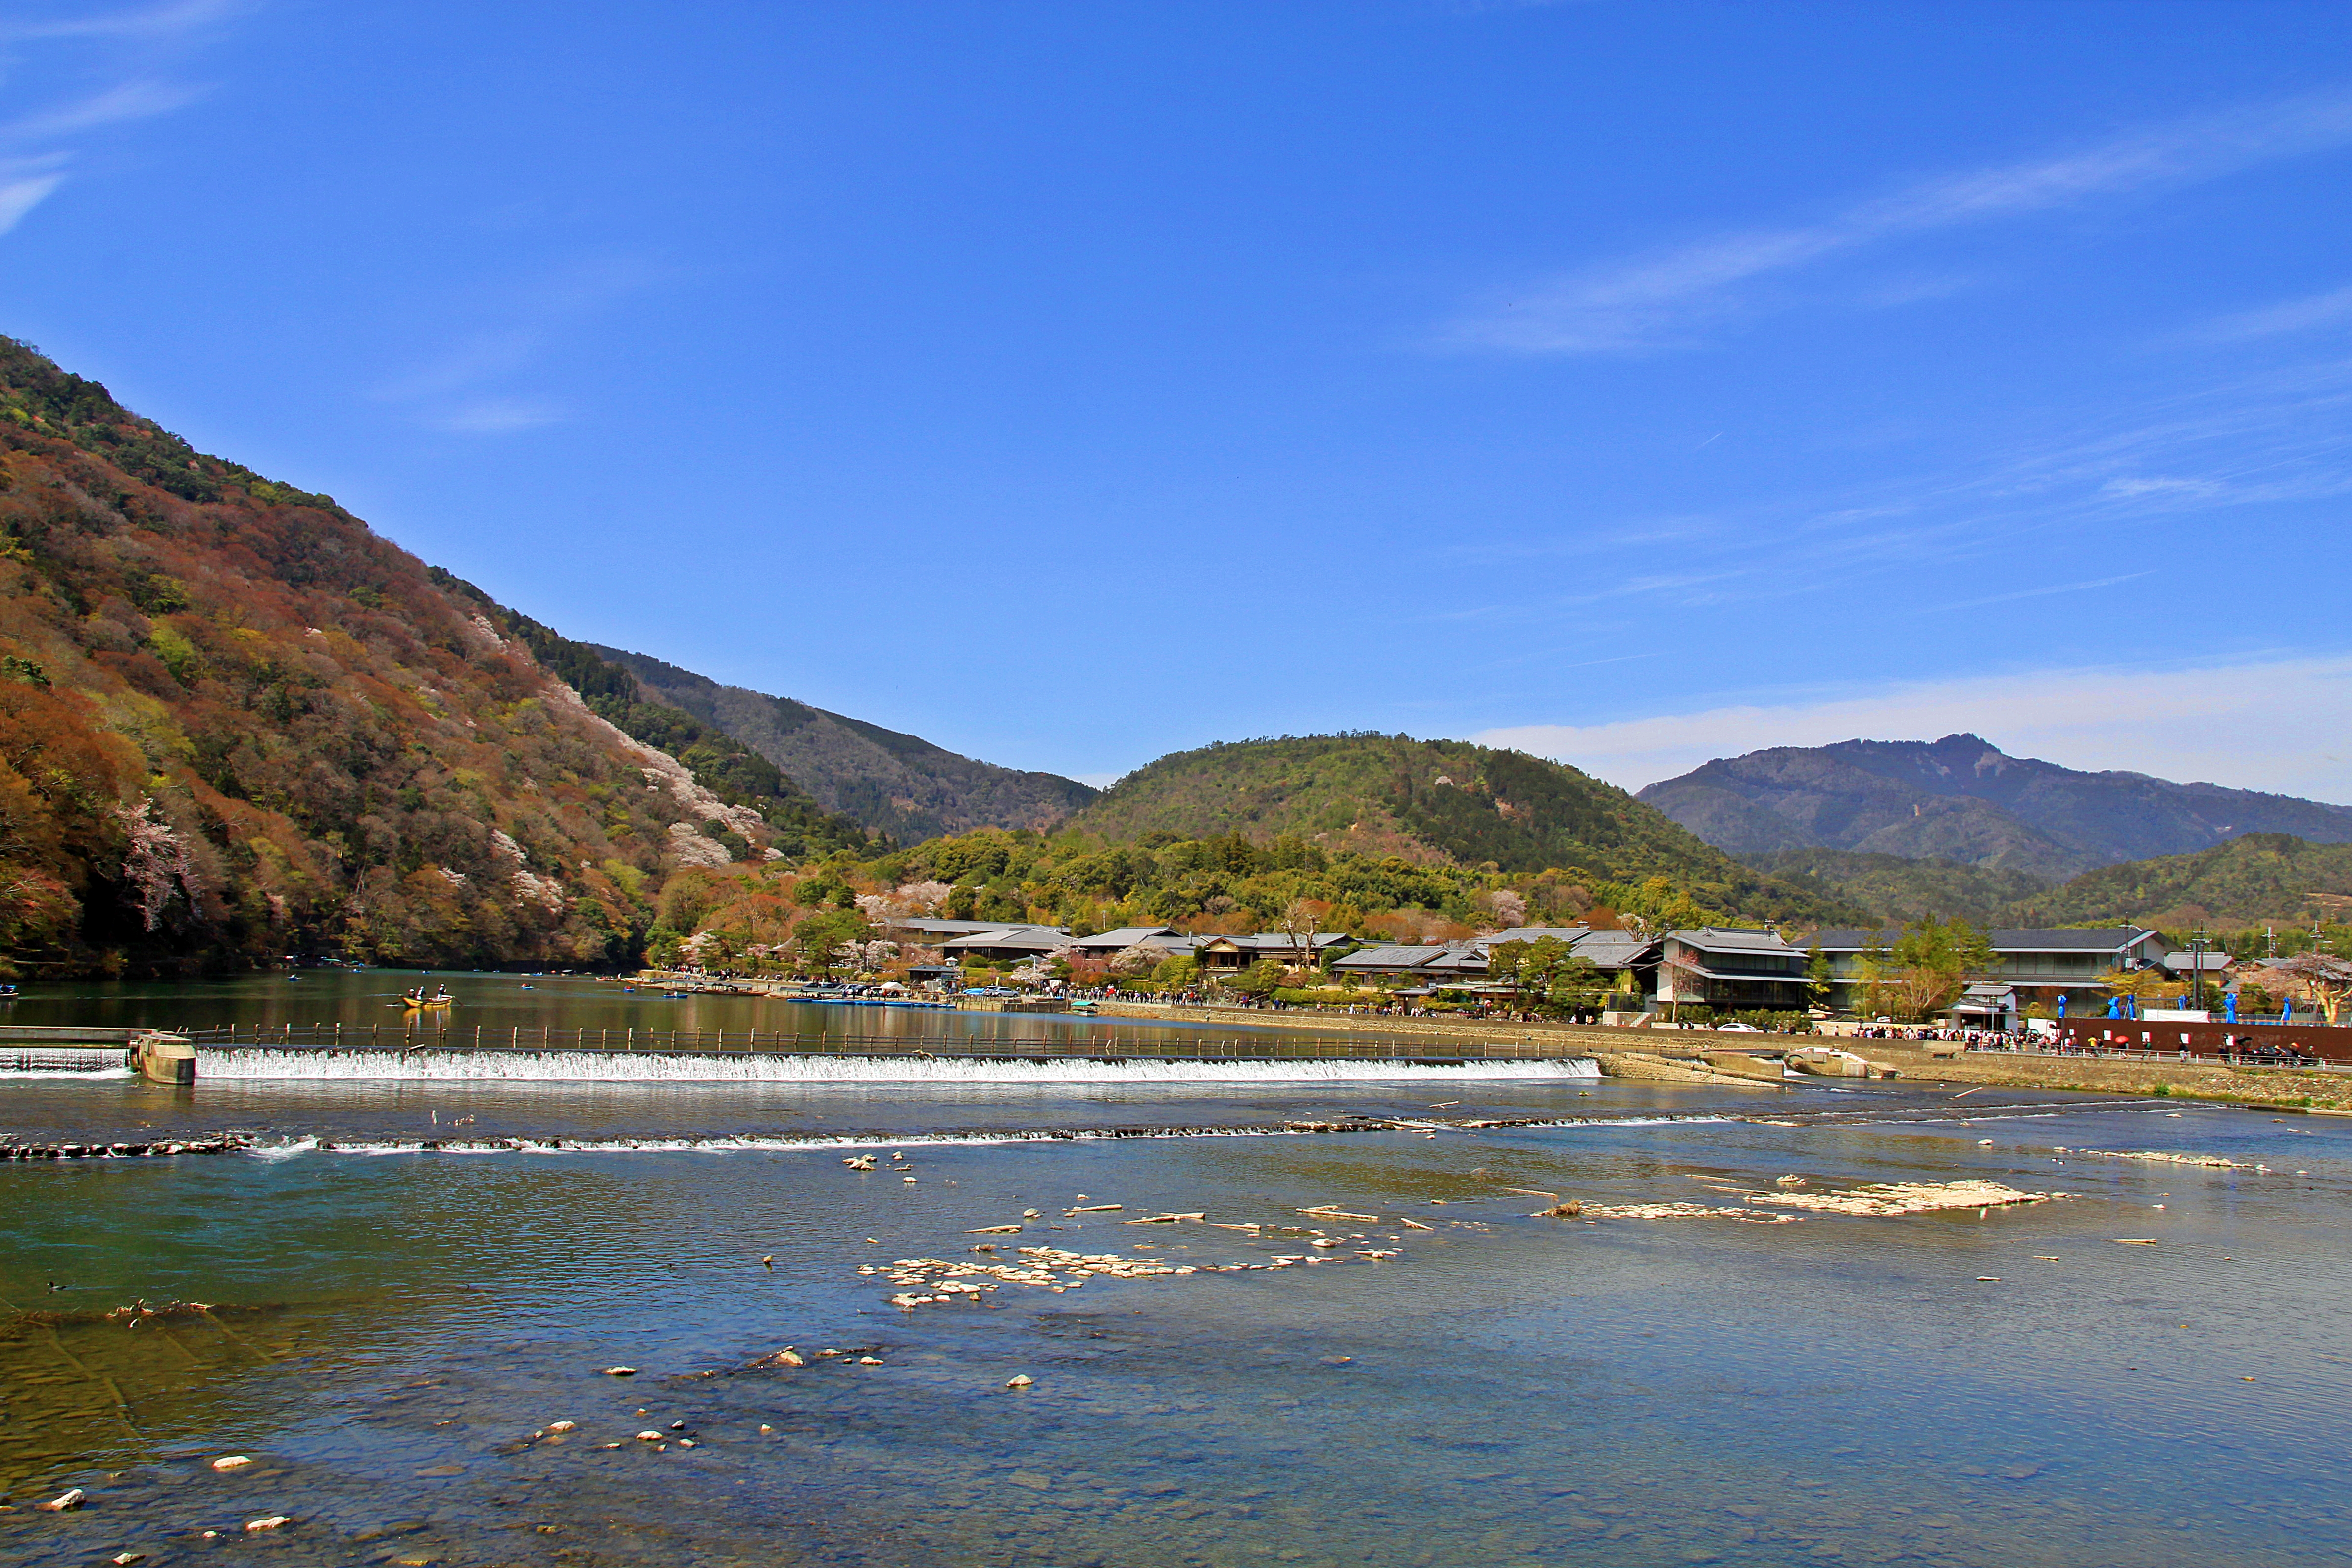
japan, body of water, highland, sky, coast, mountain, water resources, water, sea, loch, mountainous landforms, river, wilderness, shore, hill, lake district, inlet, lake, ocean, cloud, sound, bay, beach, fjord, fell, coastal and oceanic landforms, tree, bank, mountain range, landscape, reservoir, tourism, watercourse, promontory, vacation, headland, national park, tarn, Raised beach, reflection, valley, estuary